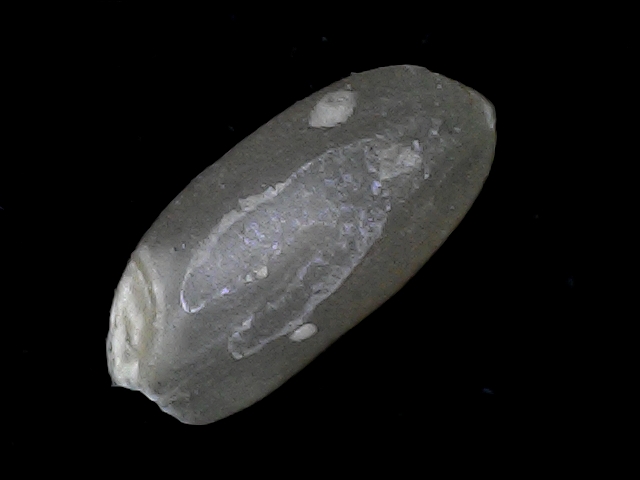
Rice variety: BD52